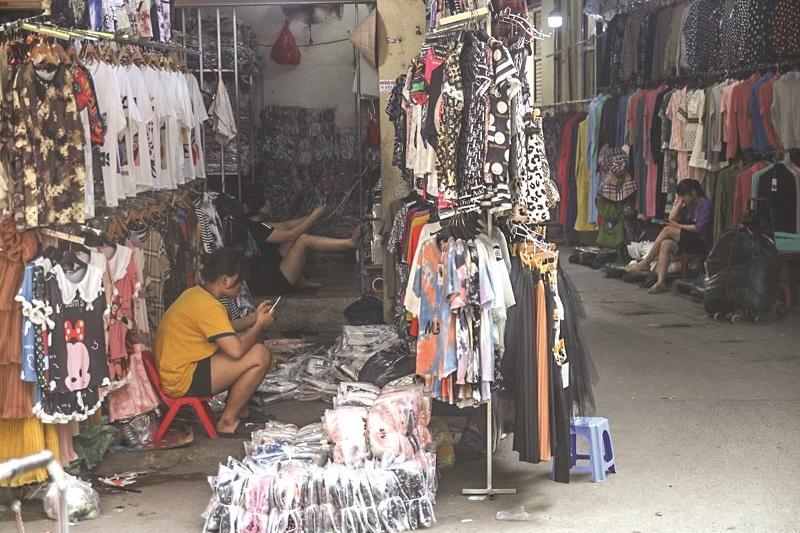
có nhiều mặt hàng quần áo xuất hiện ở trong các quầy hàng